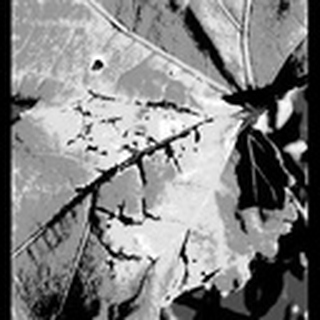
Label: cotton_bacterial_blight